Vladivostok

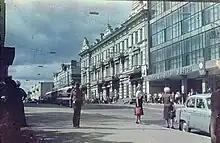
Downtown Vladivostok in 1982

In 1880, the post officially received the status of a city. The 1890s saw a demographic and economic boom associated with the completion of the construction of the Ussuriyskaya branch of the Trans-Siberian Railway and the Chinese-Eastern Railway. According to the first census of the population of Russia on February 9, 1897, roughly 29,000 inhabitants lived in Vladivostok, and 10 years later the city's population had tripled. Korean haenyeo divers from Jeju Island and vicinities were active in Vladivostok.